Turtagrø

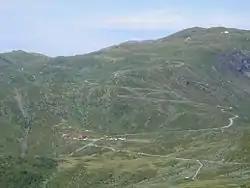
Turtagrø and Sognefjellsvegen.

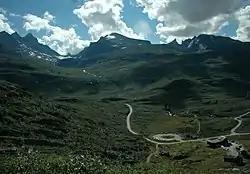
Skagadalen and Hurrungane, viewed from Turtagrø.

On 28 April 1940, during the closing days of the Norwegian Campaign in South Norway, German prisoners of war from the Norwegian 2nd Division's abandoned Lom prisoner of war camp and their guards arrived at Turtagrø. The prisoners and guards spent the night at Turtagrø on their way west to Vadheim in Sogn. The weakest of the prisoners were left under guard at the hotel, later to be retrieved by snow sleds.